Sammeron

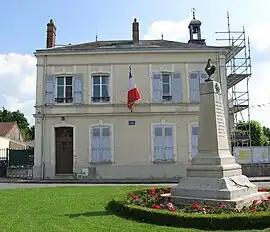
The town hall in Sammeron

Sammeron is a commune in the Seine-et-Marne department in the Île-de-France region in north-central France.